Momotarō

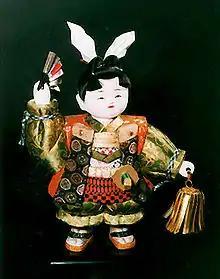
A bisque doll of Momotarō.

is a popular hero of Japanese folklore. His name is often translated as "Peach Boy", but is directly translated as "Peach + Tarō", a common Japanese given name. "Momotarō" is also the title of various books, films and other works that portray the tale of this hero.